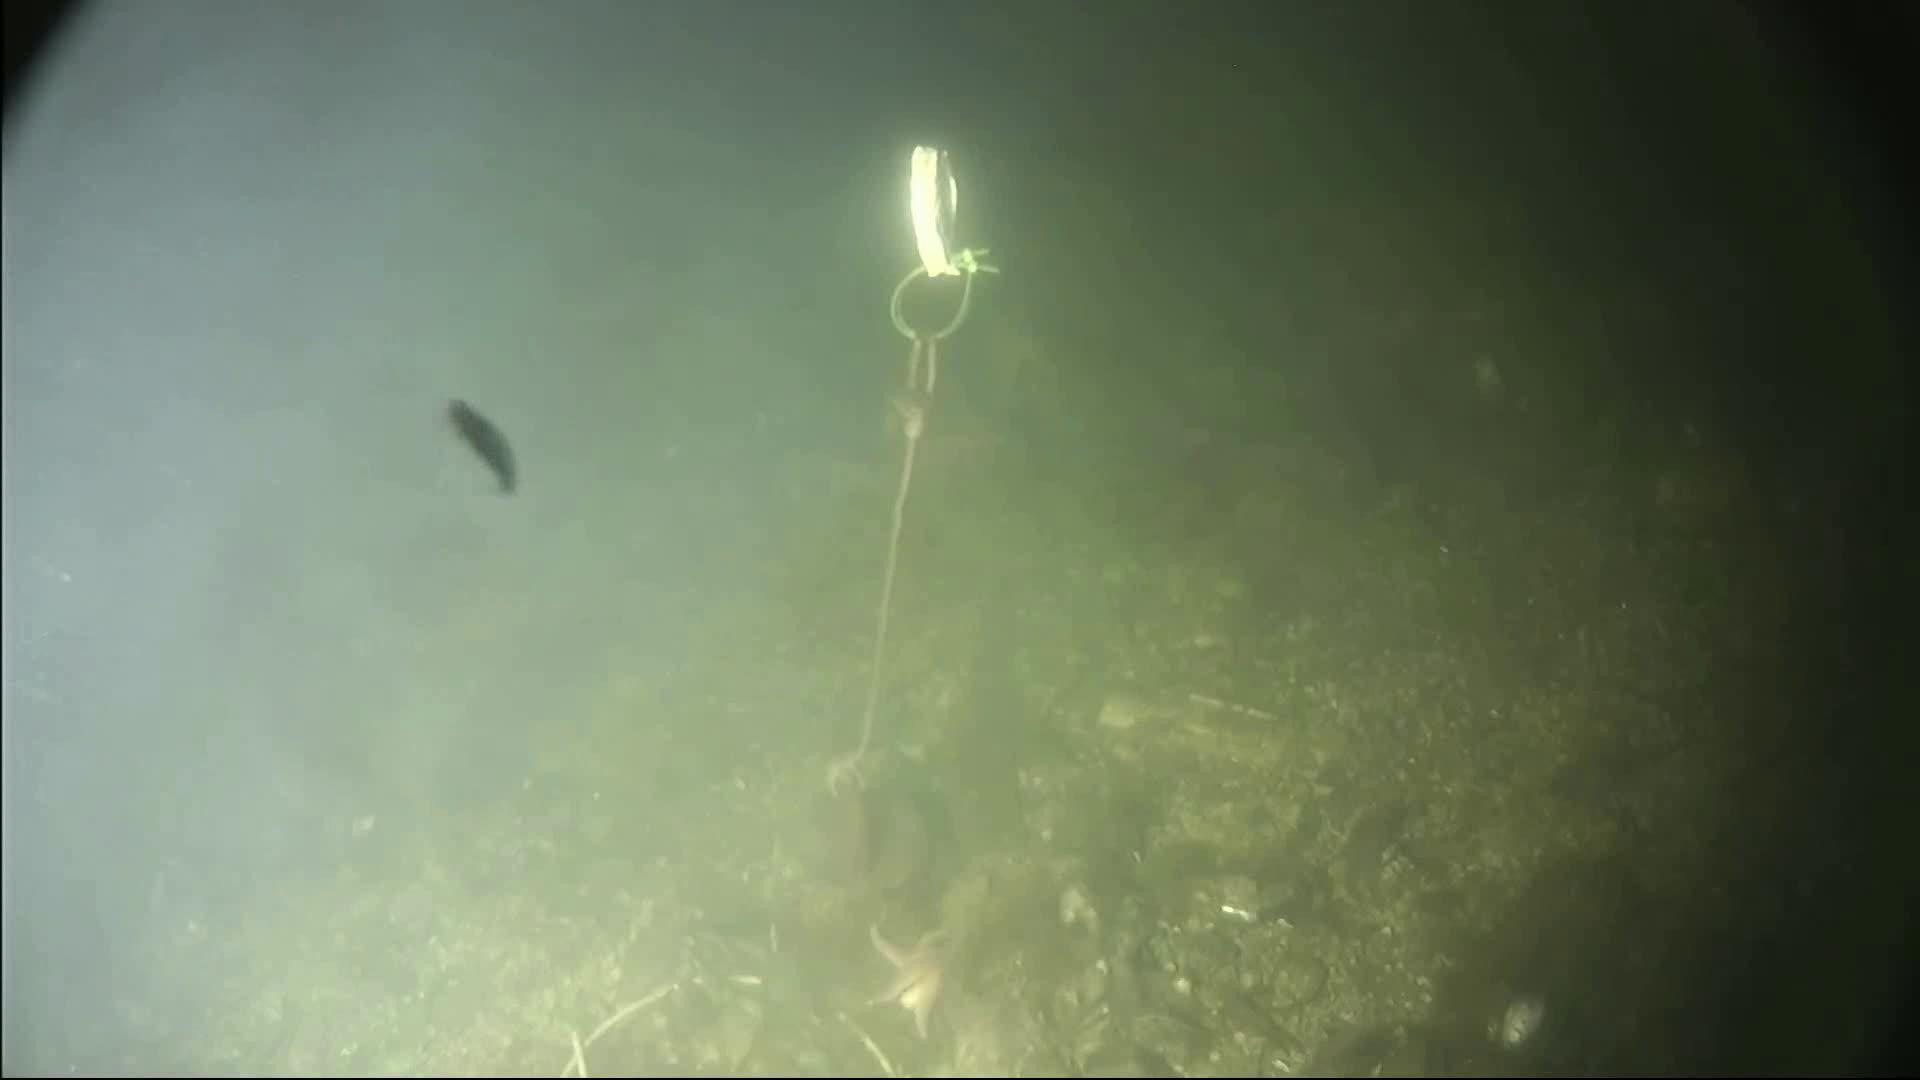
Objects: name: starfish
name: small_fish